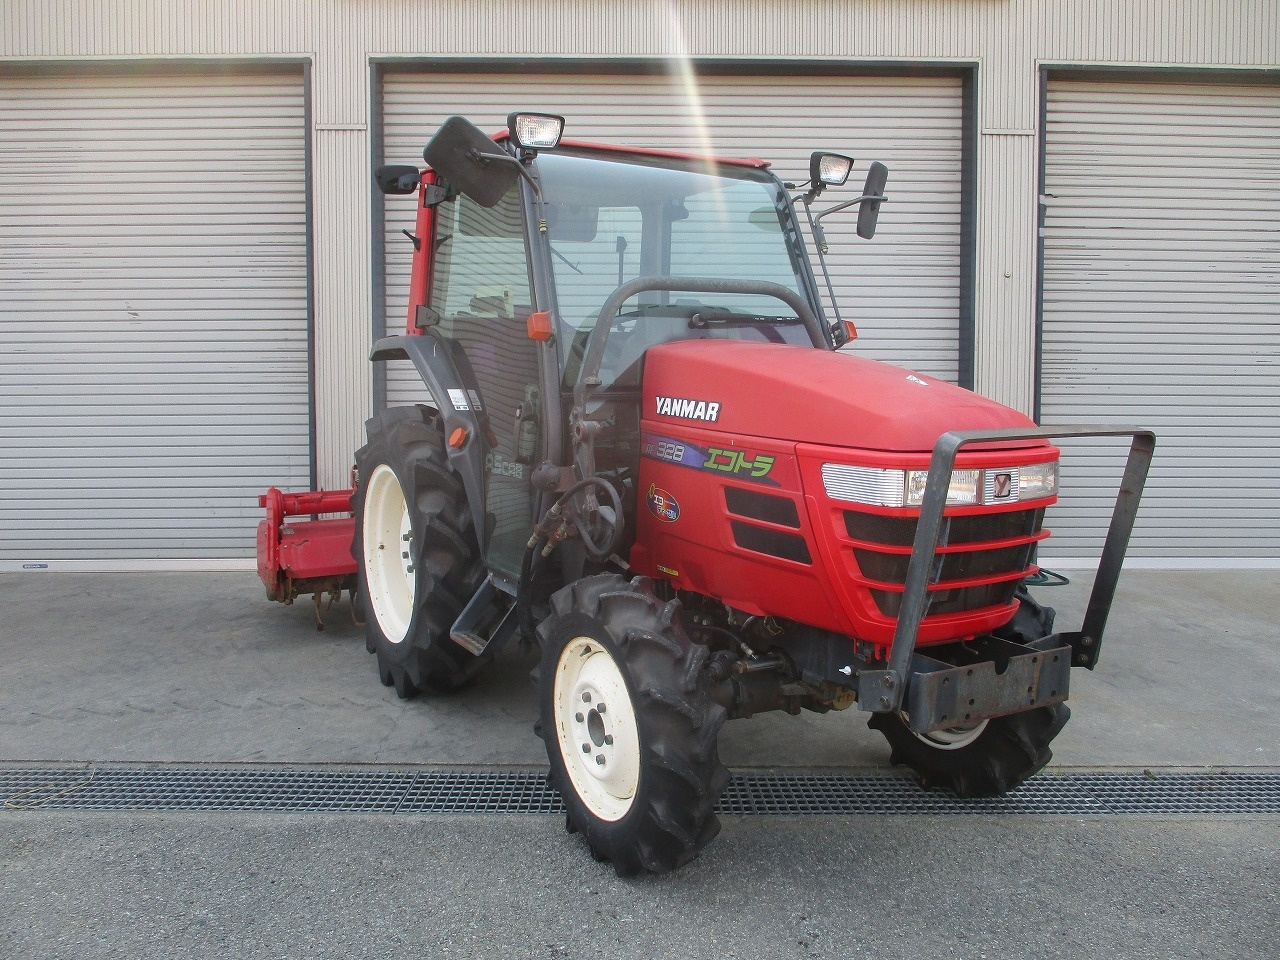
ヤンマートラクター AF328
Brand: ヤンマー
■ヤンマートラクター AF328■ ○28馬力 ○エコトラ ○パワステ ○自動水平制御 ○自動耕深制御 ○逆転PTO 〇バックアップ ○倍速ターン ○ロータリー R317 ○使用時間：615ｈ ※タイヤひび割れ有 『あなたの農機具を1番高く売ろう！』 最大5社の査定額を比較できる アグリユース https://agreuse.com/
Category: Business & Industrial > Heavy Machinery > Tractors